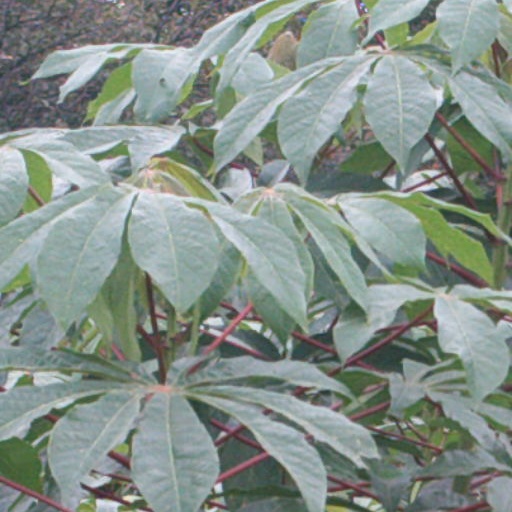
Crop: cassava